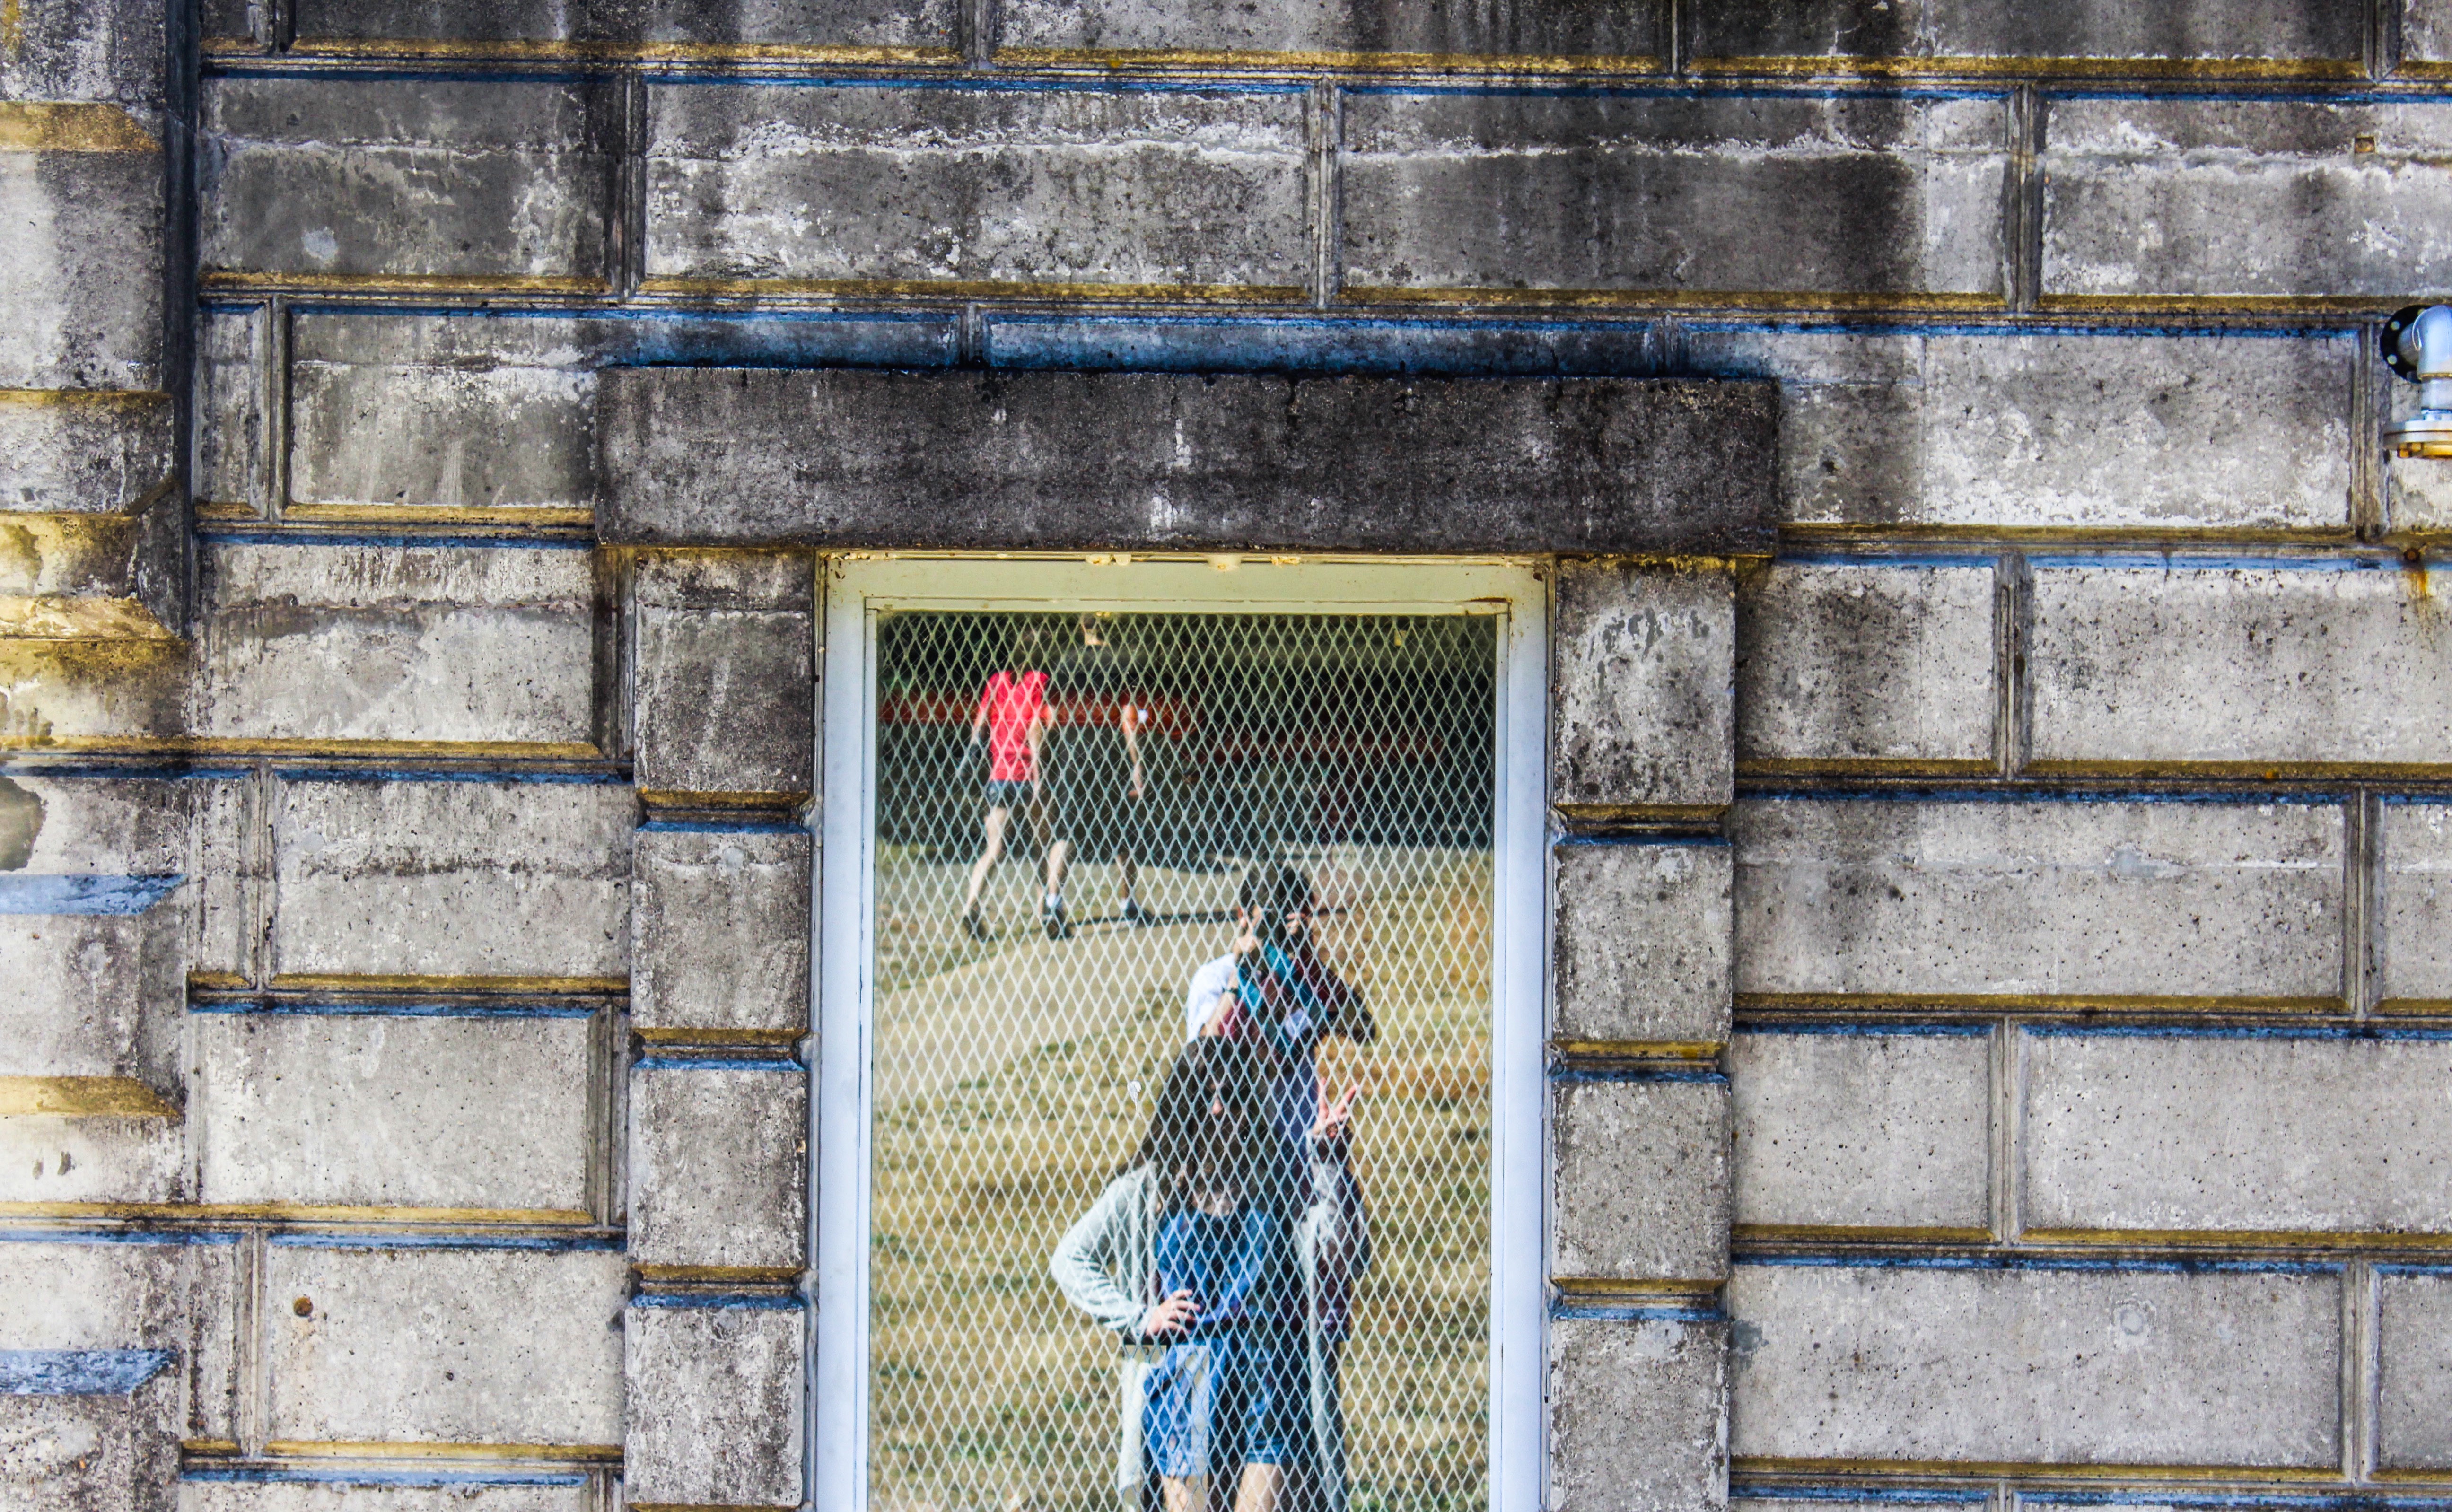
window, glass, wall, color, facade, blue, brick, interior design, art, flooring, urban area